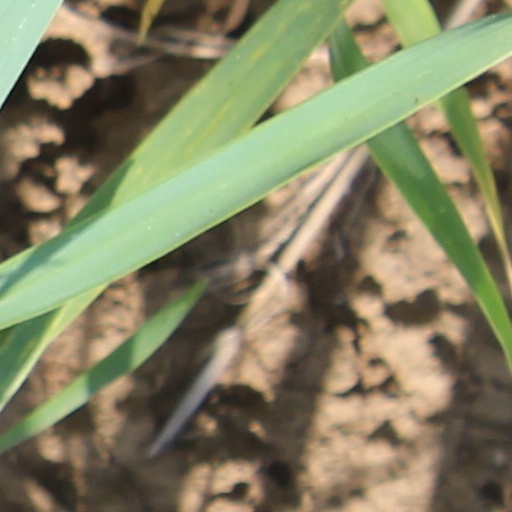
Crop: wheat